State Theatre (Sydney)

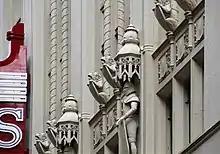
Gothic detailing

The 1980s were a time of significant change for the State Theatre. After a noteworthy restoration of its facilities, the State reopened in 1980 with Bette Midler starring in the concert film "Divine Madness". Two years earlier the 'Divine Ms M' had in person, enjoyed a series of triumphant live concerts at the theatre. On the screen, "E.T. the Extra-Terrestrial", came to earth in 1982 and made a home at the State. This decade saw the State Theatre return to its more traditional roots with numerous live acts and musical theatre performances.